Levidi

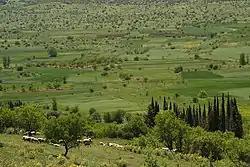
The plateau at the foot of Mainalo, below the town

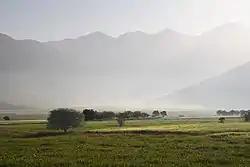
The plateau at the foot of Mainalo, below the town, next to “Σινα Καταβόθρα“ (Sina Ponor), looking towards the Artemisio Mountains on an early morning

From the town’s center The square overlooks Mainalo, Ascension Hill, Mount Artemisio and Helmos. and the huge plain (Οropedio) below. At the other end of the plain below there are abruptly rising mountain ranges. The plain is a closed geological basin of karstic origin. The Mainalo’s slopes are forested. But the landscape of the plain below is grassy and rural. Hills and mountains frame the plain on all sides, they are covered by rock debris (in geology) and shrubs.